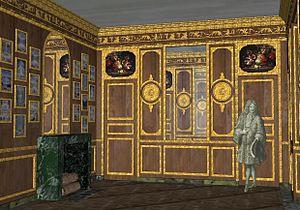
Essai de restitution du cabinet du ""Petit appartement frais"", vers 1703-1711."
Le château de Meudon, dit château royal de Meudon, palais impérial de Meudon ou Domaine national de Meudon, est un château français situé à Meudon, dans le département des Hauts-de-Seine. Il est notamment la résidence de la duchesse d'Étampes, du cardinal de Lorraine, d'Abel Servien, de Louvois ainsi que de Monseigneur, dit le Grand Dauphin, qui lui adjoint en annexe le château de Chaville. Incendié en 1795 et en 1871, le Château-Neuf, dont la démolition est un temps envisagée, est conservé pour sa majeure partie. Il est transformé à partir de 1878 en observatoire servant de réceptacle à une lunette astronomique, avant d'être rattaché à l'Observatoire de Paris en 1927.